Shamrock Rovers F.C.

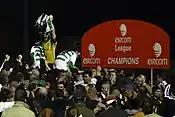
Promotion in 2006

Tony Maguire replaced Colwell as chairman and began the search for potential investors. In his first season as manager, Liam Buckley guided the club to the FAI Cup final and European qualification, as the team played at Richmond Park. The 2003 season was marked by the club's worsening finances as a deal with potential investor, Conor Clarkson was held up by Mulden's reluctance to sell their land. Having successfully applied for a one-year planning extension in October 2003, the club applied for a further extension a few months after Buckley's departure in September 2004. SDCC refused the application, but clarified their position by confirming their intention to build the stadium in partnership with the club, once the issue of ownership had been resolved. The trustees of the 400 Club (supporters group) informed the board of directors that they were no longer willing to bankroll their ownership of Shamrock Rovers.